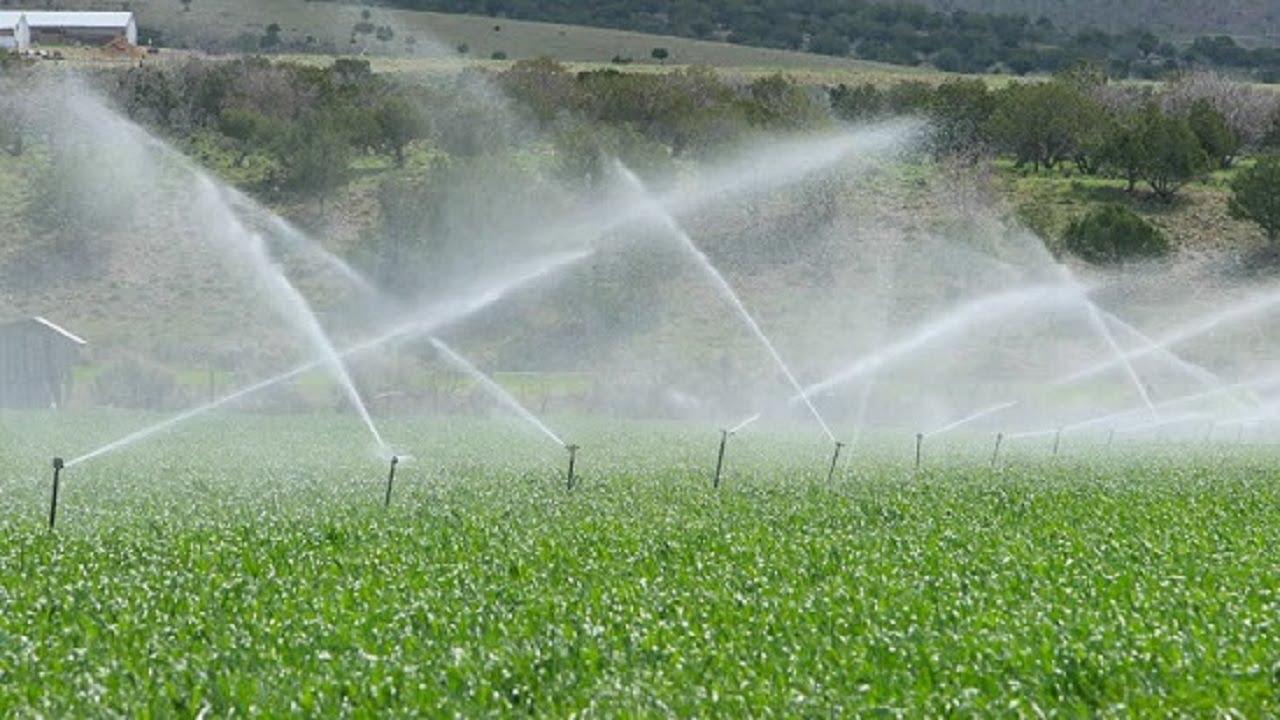
Mfumo wa umwagiliaji unaotumia vinyunyuziaji kumwagilia shamba kubwa la mimea ya kijani kibichi. Maji yanarushwa angani kutoka  kwa vinyunyuziaji yakifanya ukungu unaonea juu ya maji. Nyuma ya shamba kuna miti na vilima.